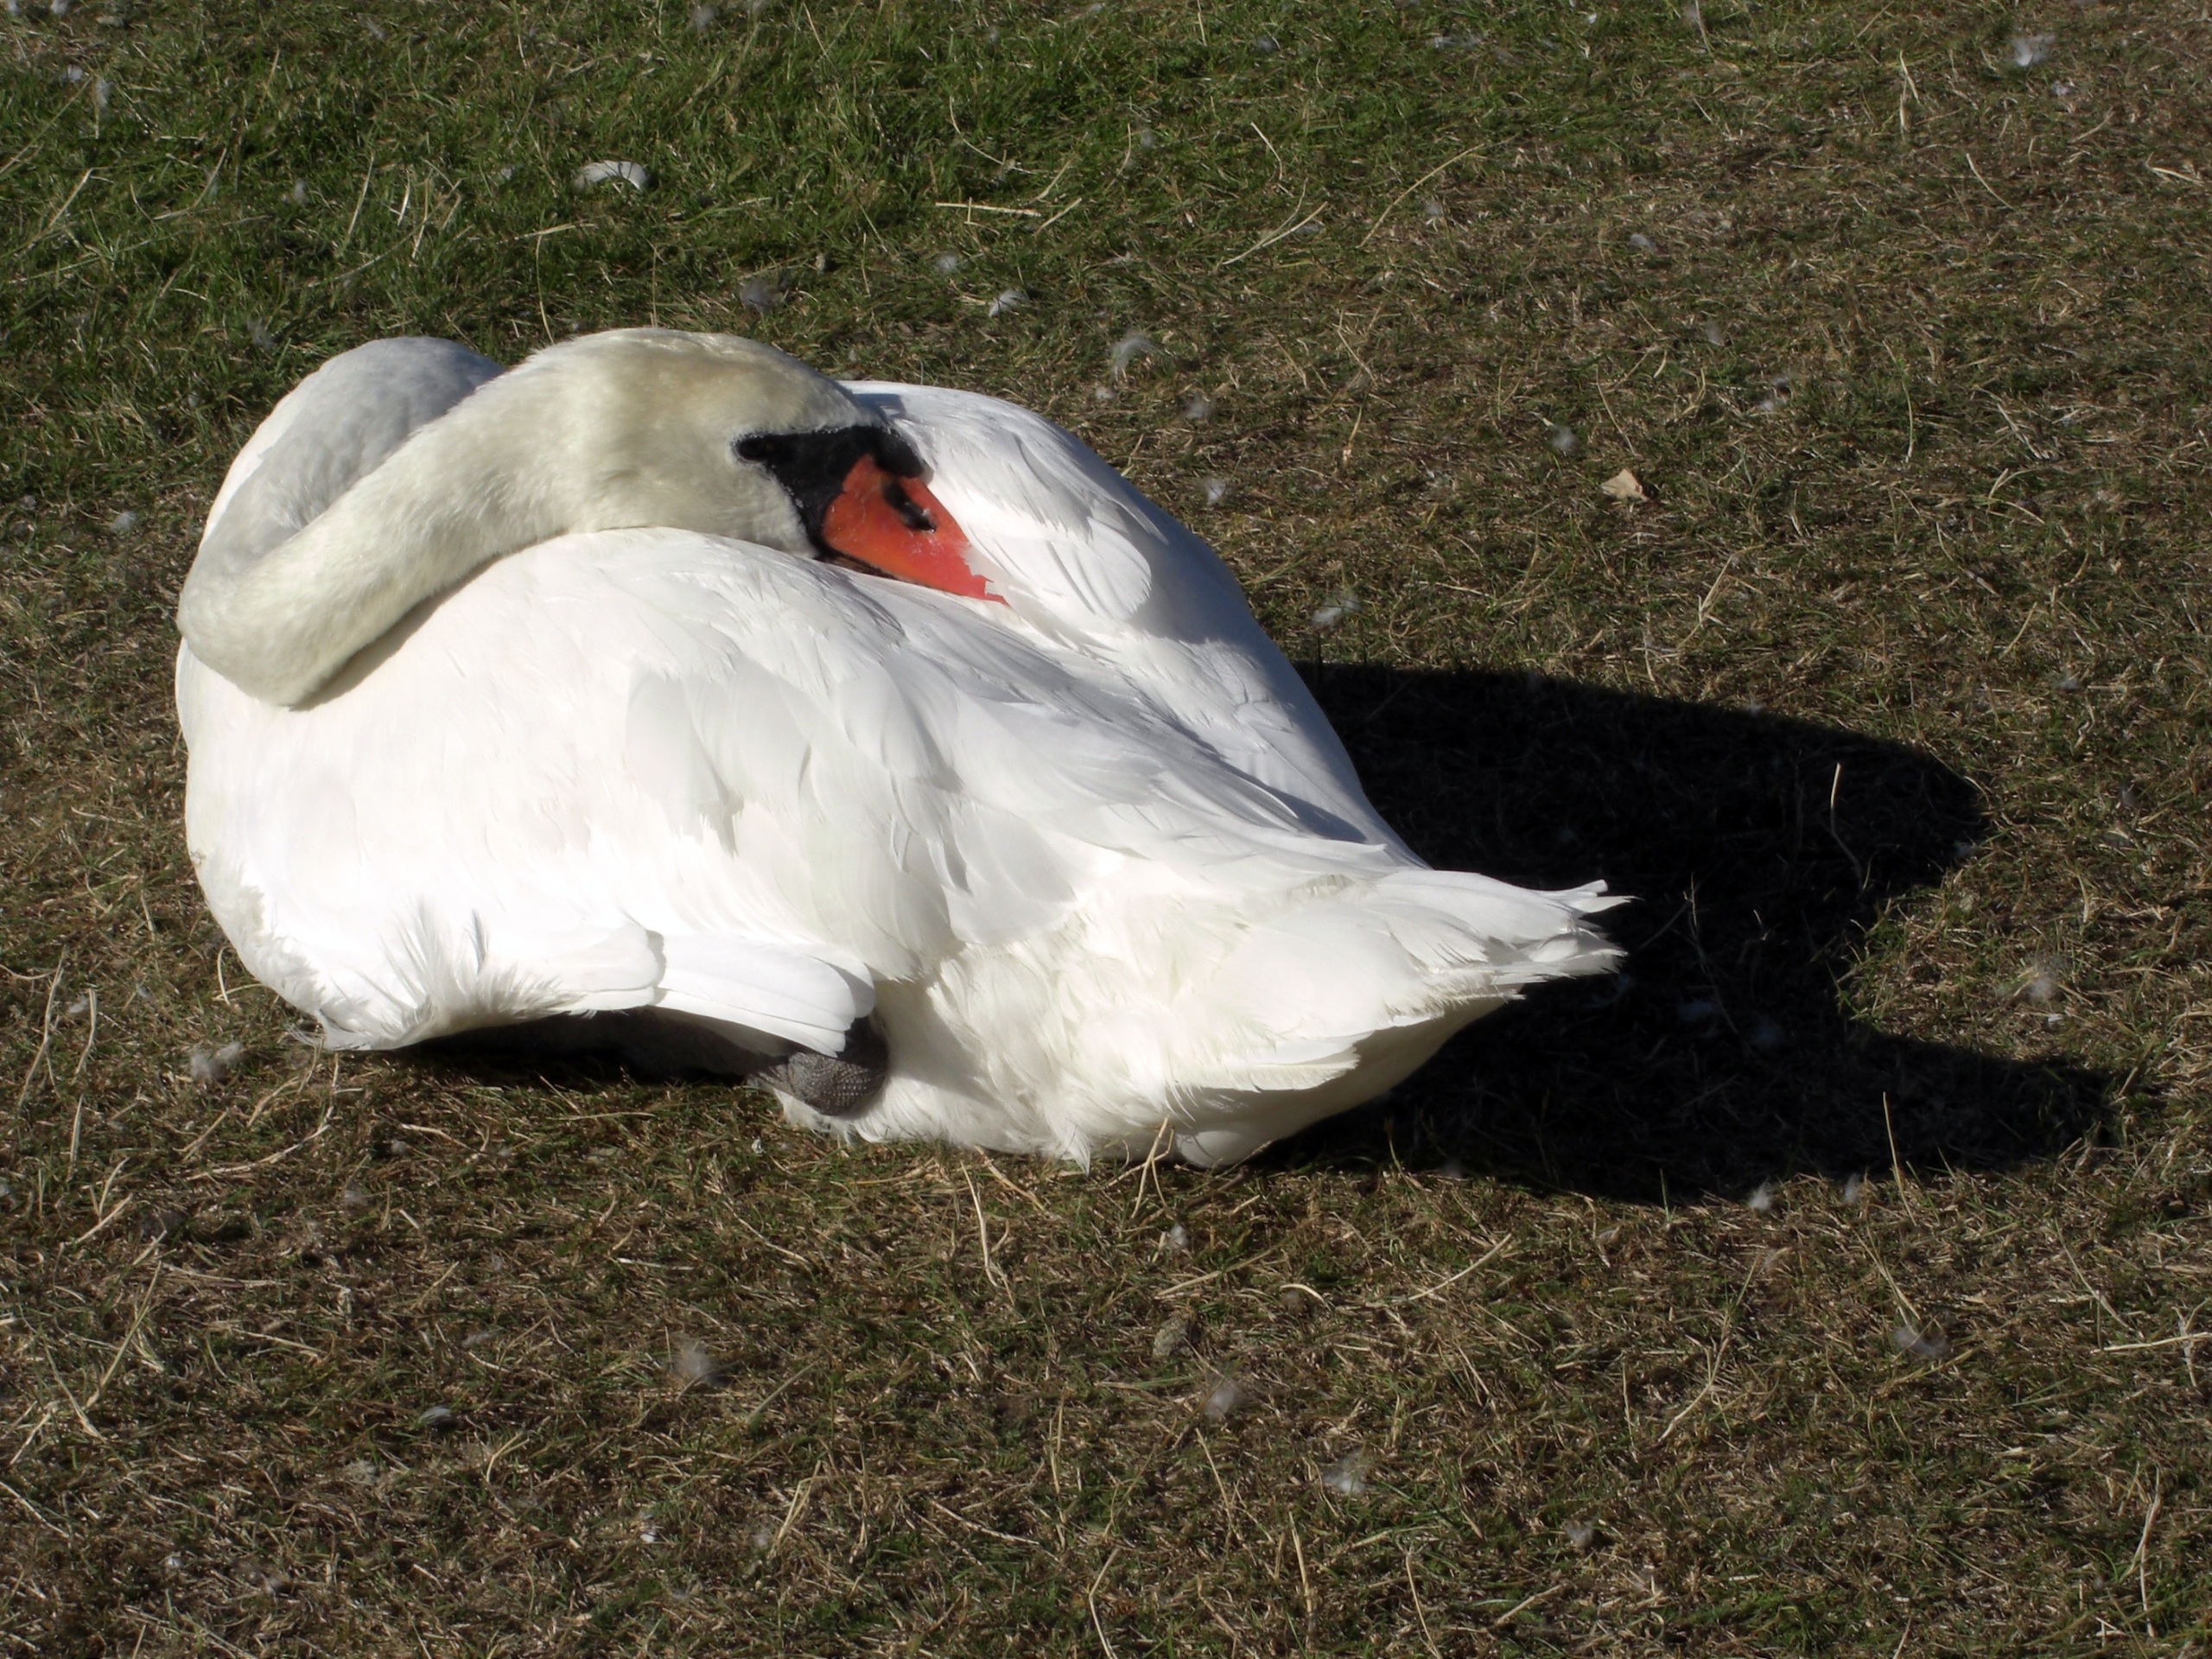
water, nature, bird, wing, white, peak, animal, pond, beak, fauna, birds, swan, duck, feathers, animals, goose, vertebrate, waterfowl, water bird, ducks geese and swans